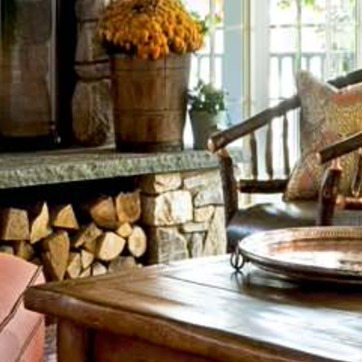
Material: stone